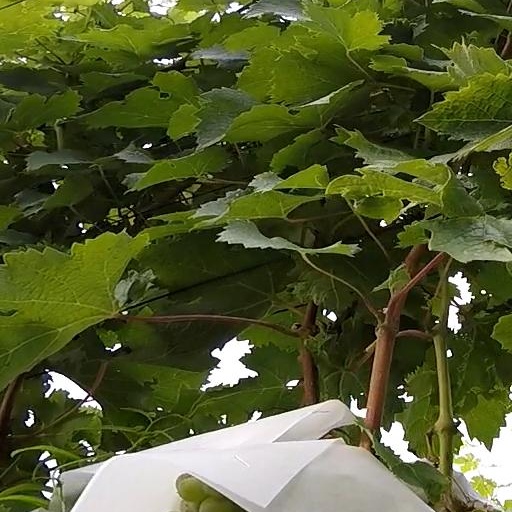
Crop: grape